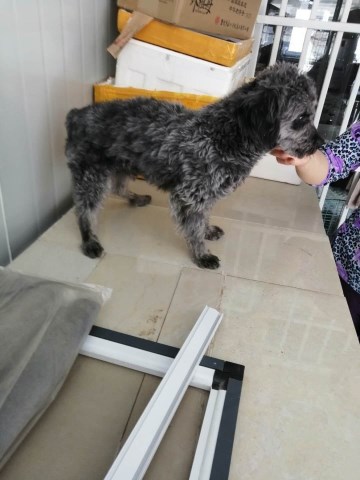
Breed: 7449-n000128-teddy